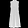
Label: Dress